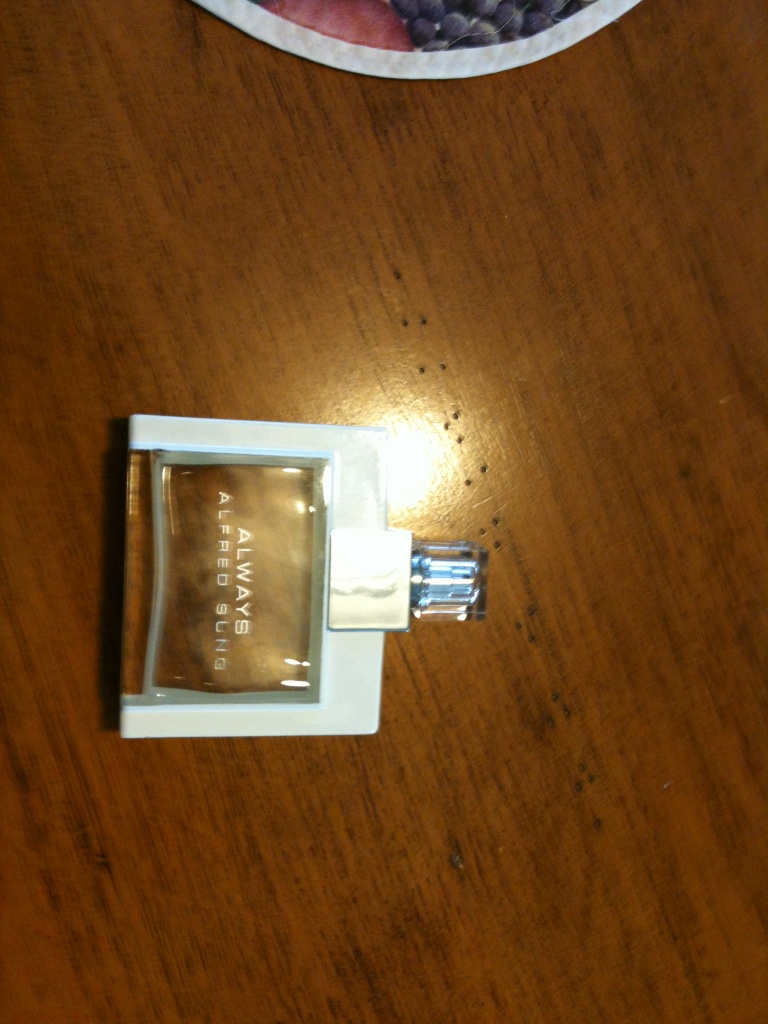Question: What is the name of this perfume?
Answer: always